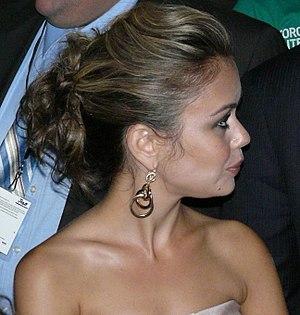
Alexis Gabrielle Dziena est une actrice américaine, née le 8 juillet 1984 à New York.